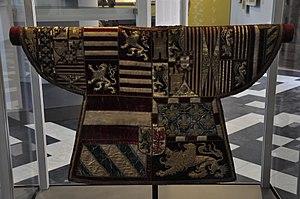
Le tabar ou tabard est une sorte de surcot que l'on revêtait au-dessus de l'armure, à l'époque médiévale. Dès lors que des armoiries y sont représentées, on parle plus fréquemment de cotte d'armes.